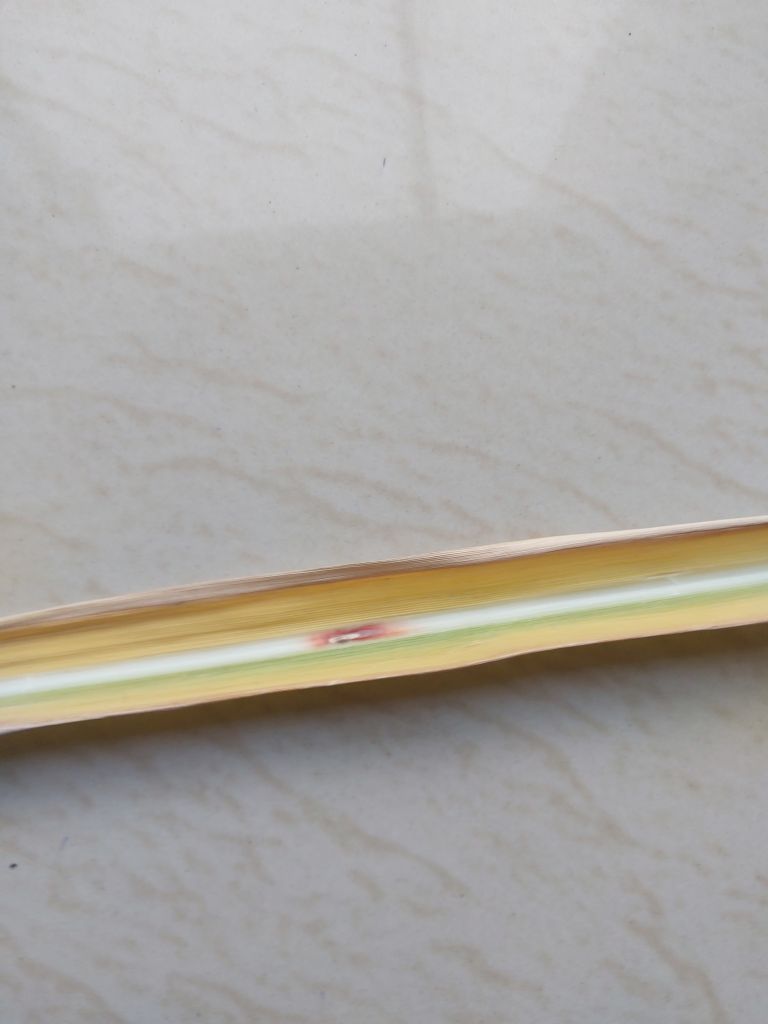
Label: Brown Spot